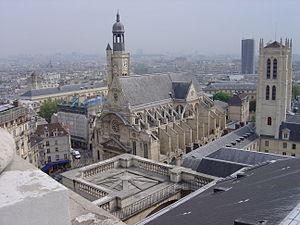
L'église Saint-Etienne-du-Mont vue depuis le Panthéon.
Augustin ou Le Maître est là est un roman-fleuve français de Joseph Malègue publié en 1933. Il raconte la vie d'Augustin Méridier, né à la fin des années 1880. Au cours de sa brève existence, cet esprit supérieur rencontre toutes les formes d'amour, complexes et extrêmes, et leurs chagrins.